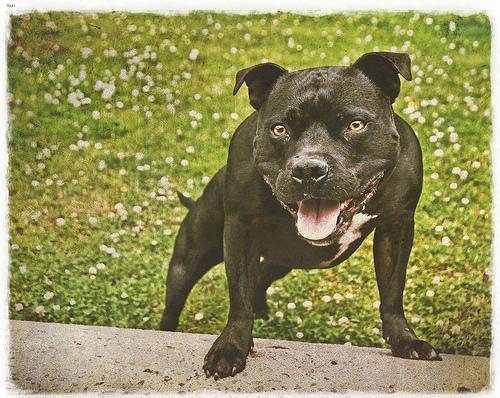
Breed: staffordshire bull terrier